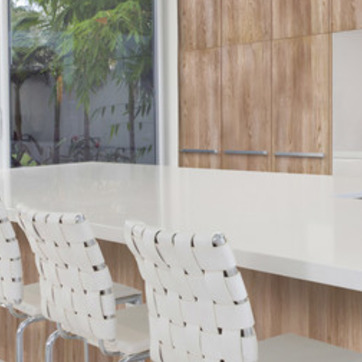
Material: polishedstone